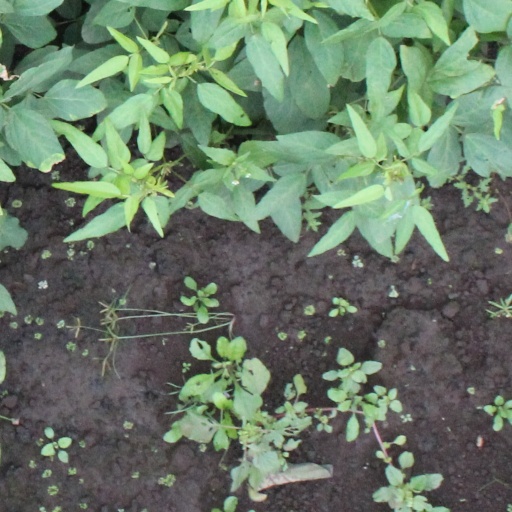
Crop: soybean